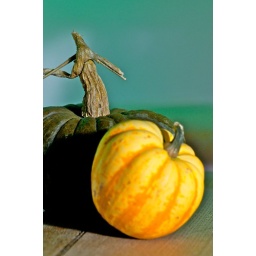
Homegrown squash bathed in green stained glass light.